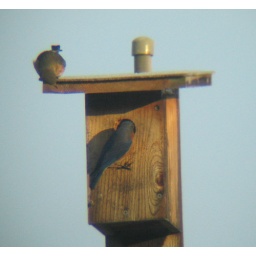
I like how the female is watching the male in this shot.